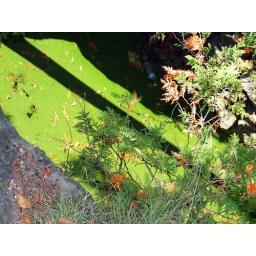
[ Rockwood, ON ] - looking over the edge of a cliff into a very green pool of water